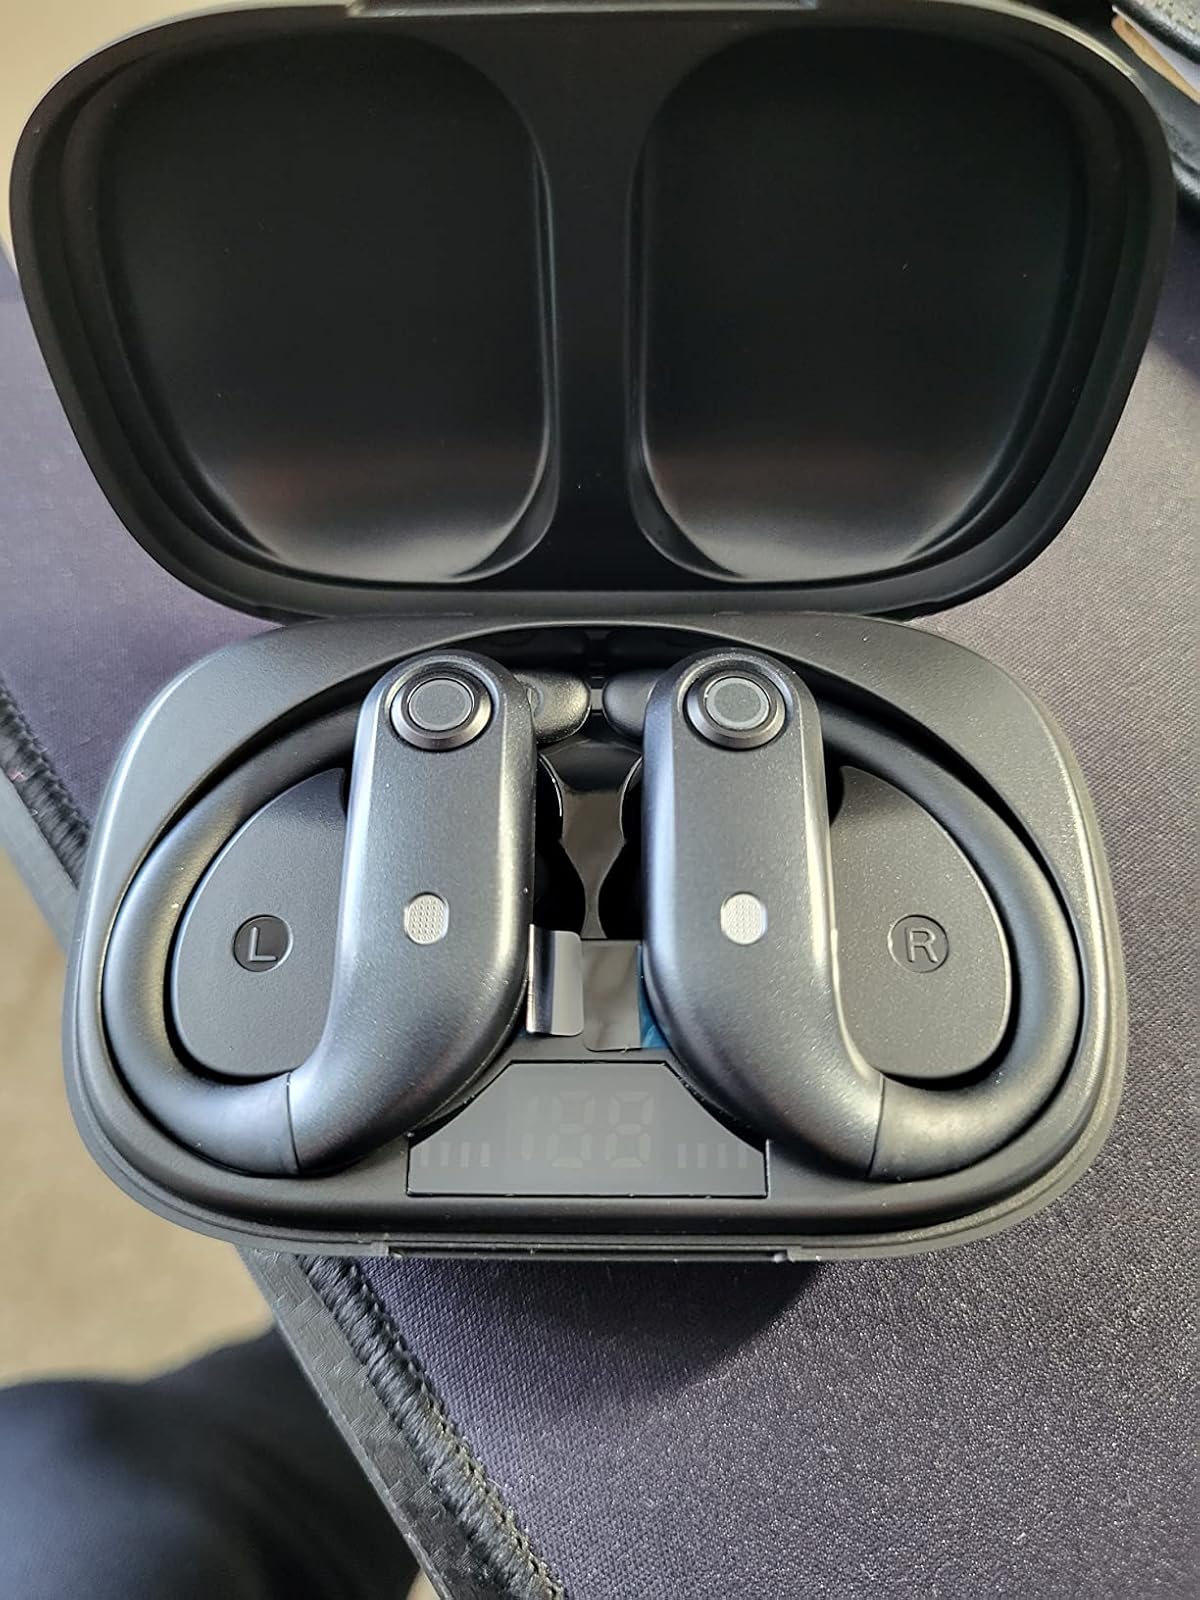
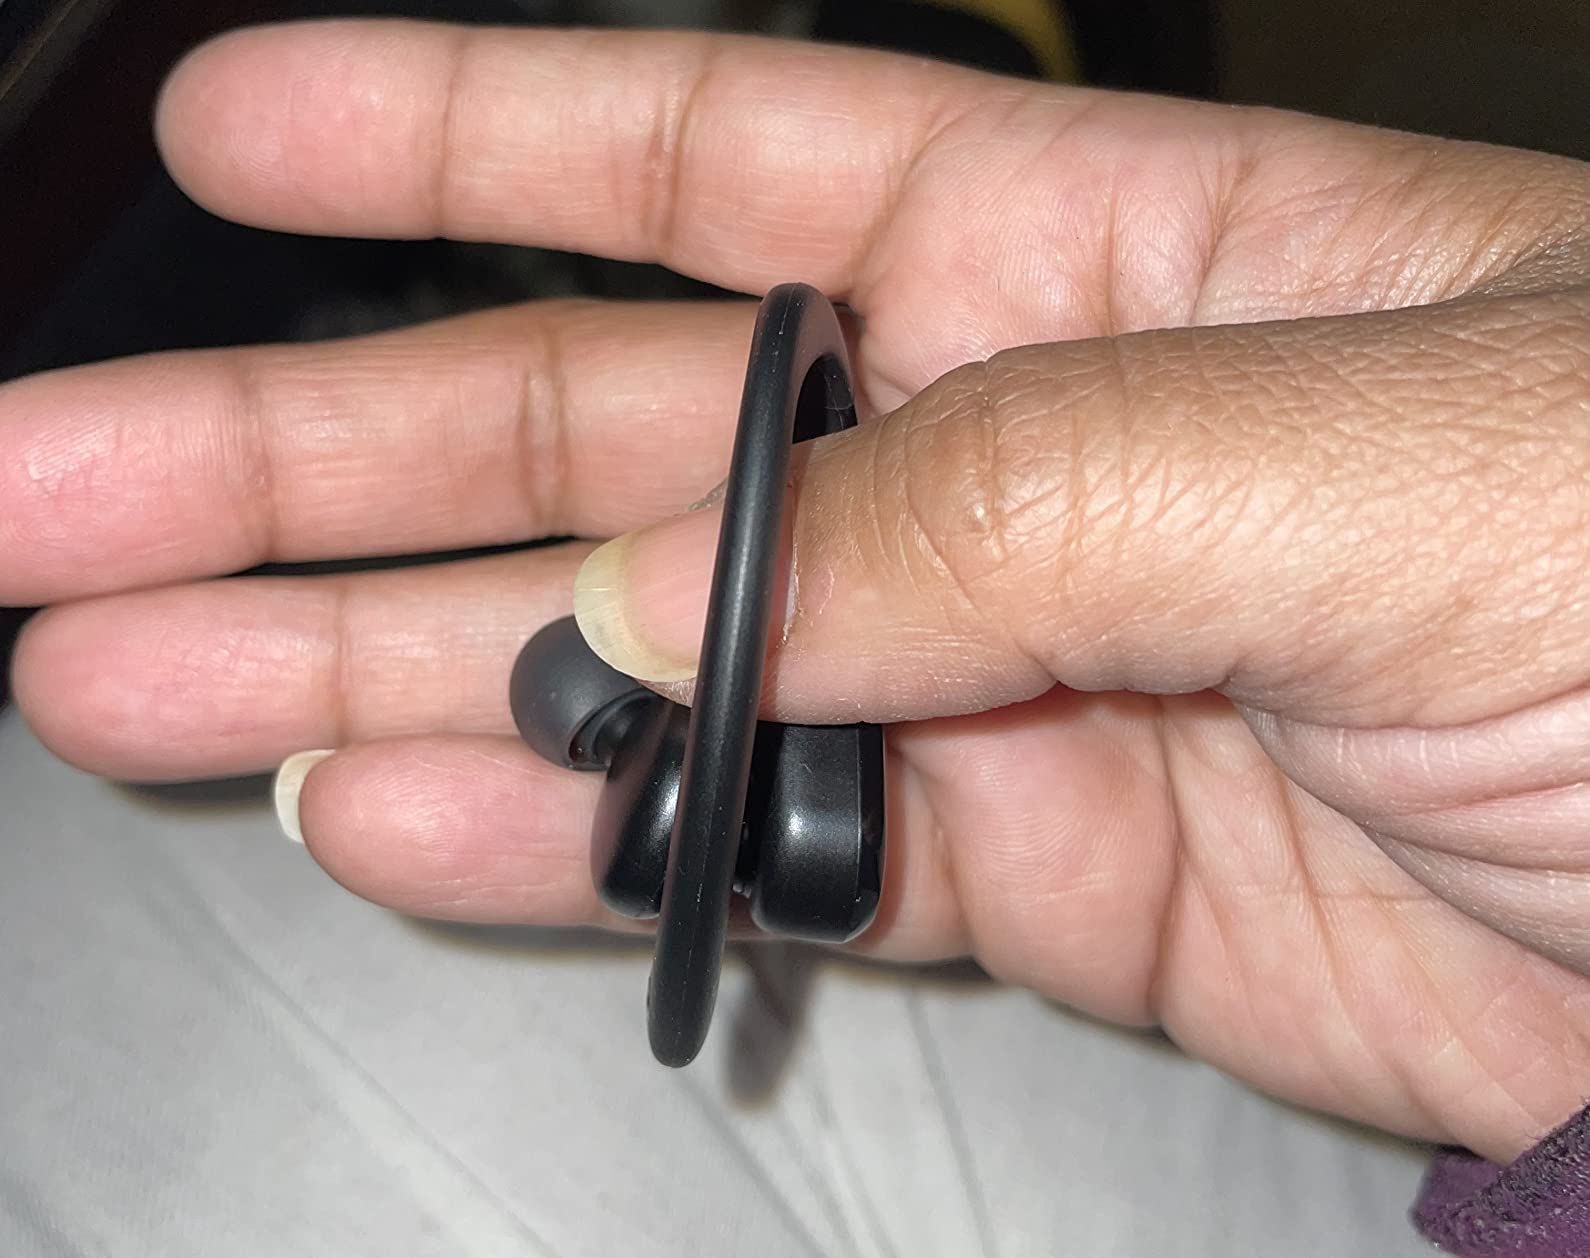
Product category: earbuds
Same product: no